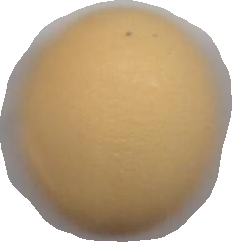
Variety: Grobogan